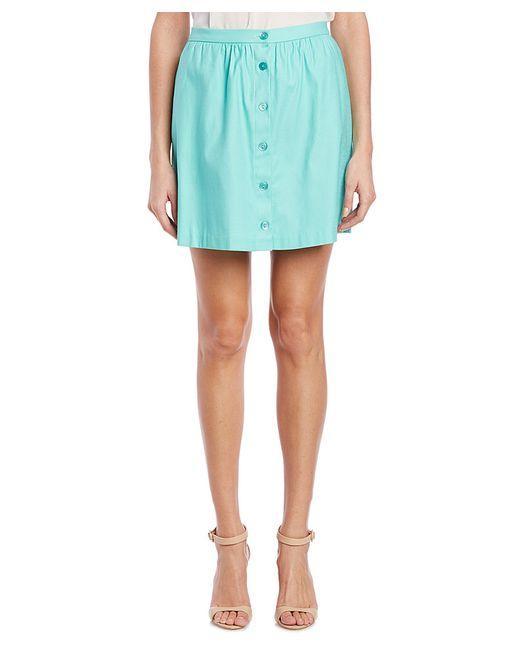
Partykleidung grünlich blauer Rock für Frauen